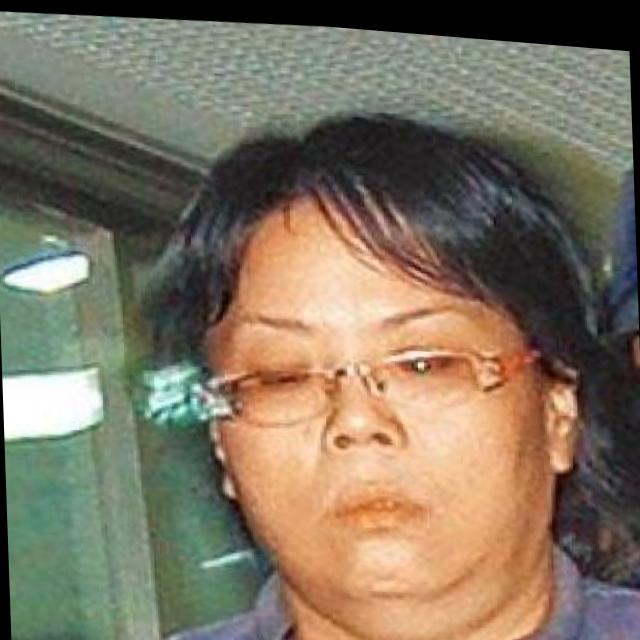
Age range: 21-44